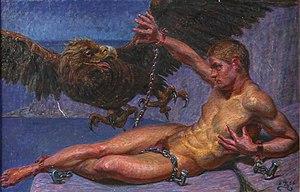
Peder Henrik Kristian Zahrtmann, connu sous le nom de Kristian Zahrtmann, né le 31 mars 1843 à Rønne, et mort le 22 juin 1917 dans le quartier Frederiksberg à Copenhague, est un peintre danois.